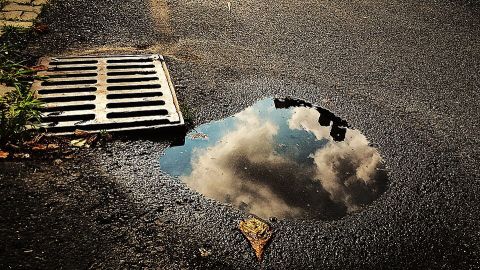
Road surface condition: standing_water